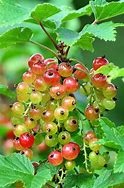
Label: redcurrant